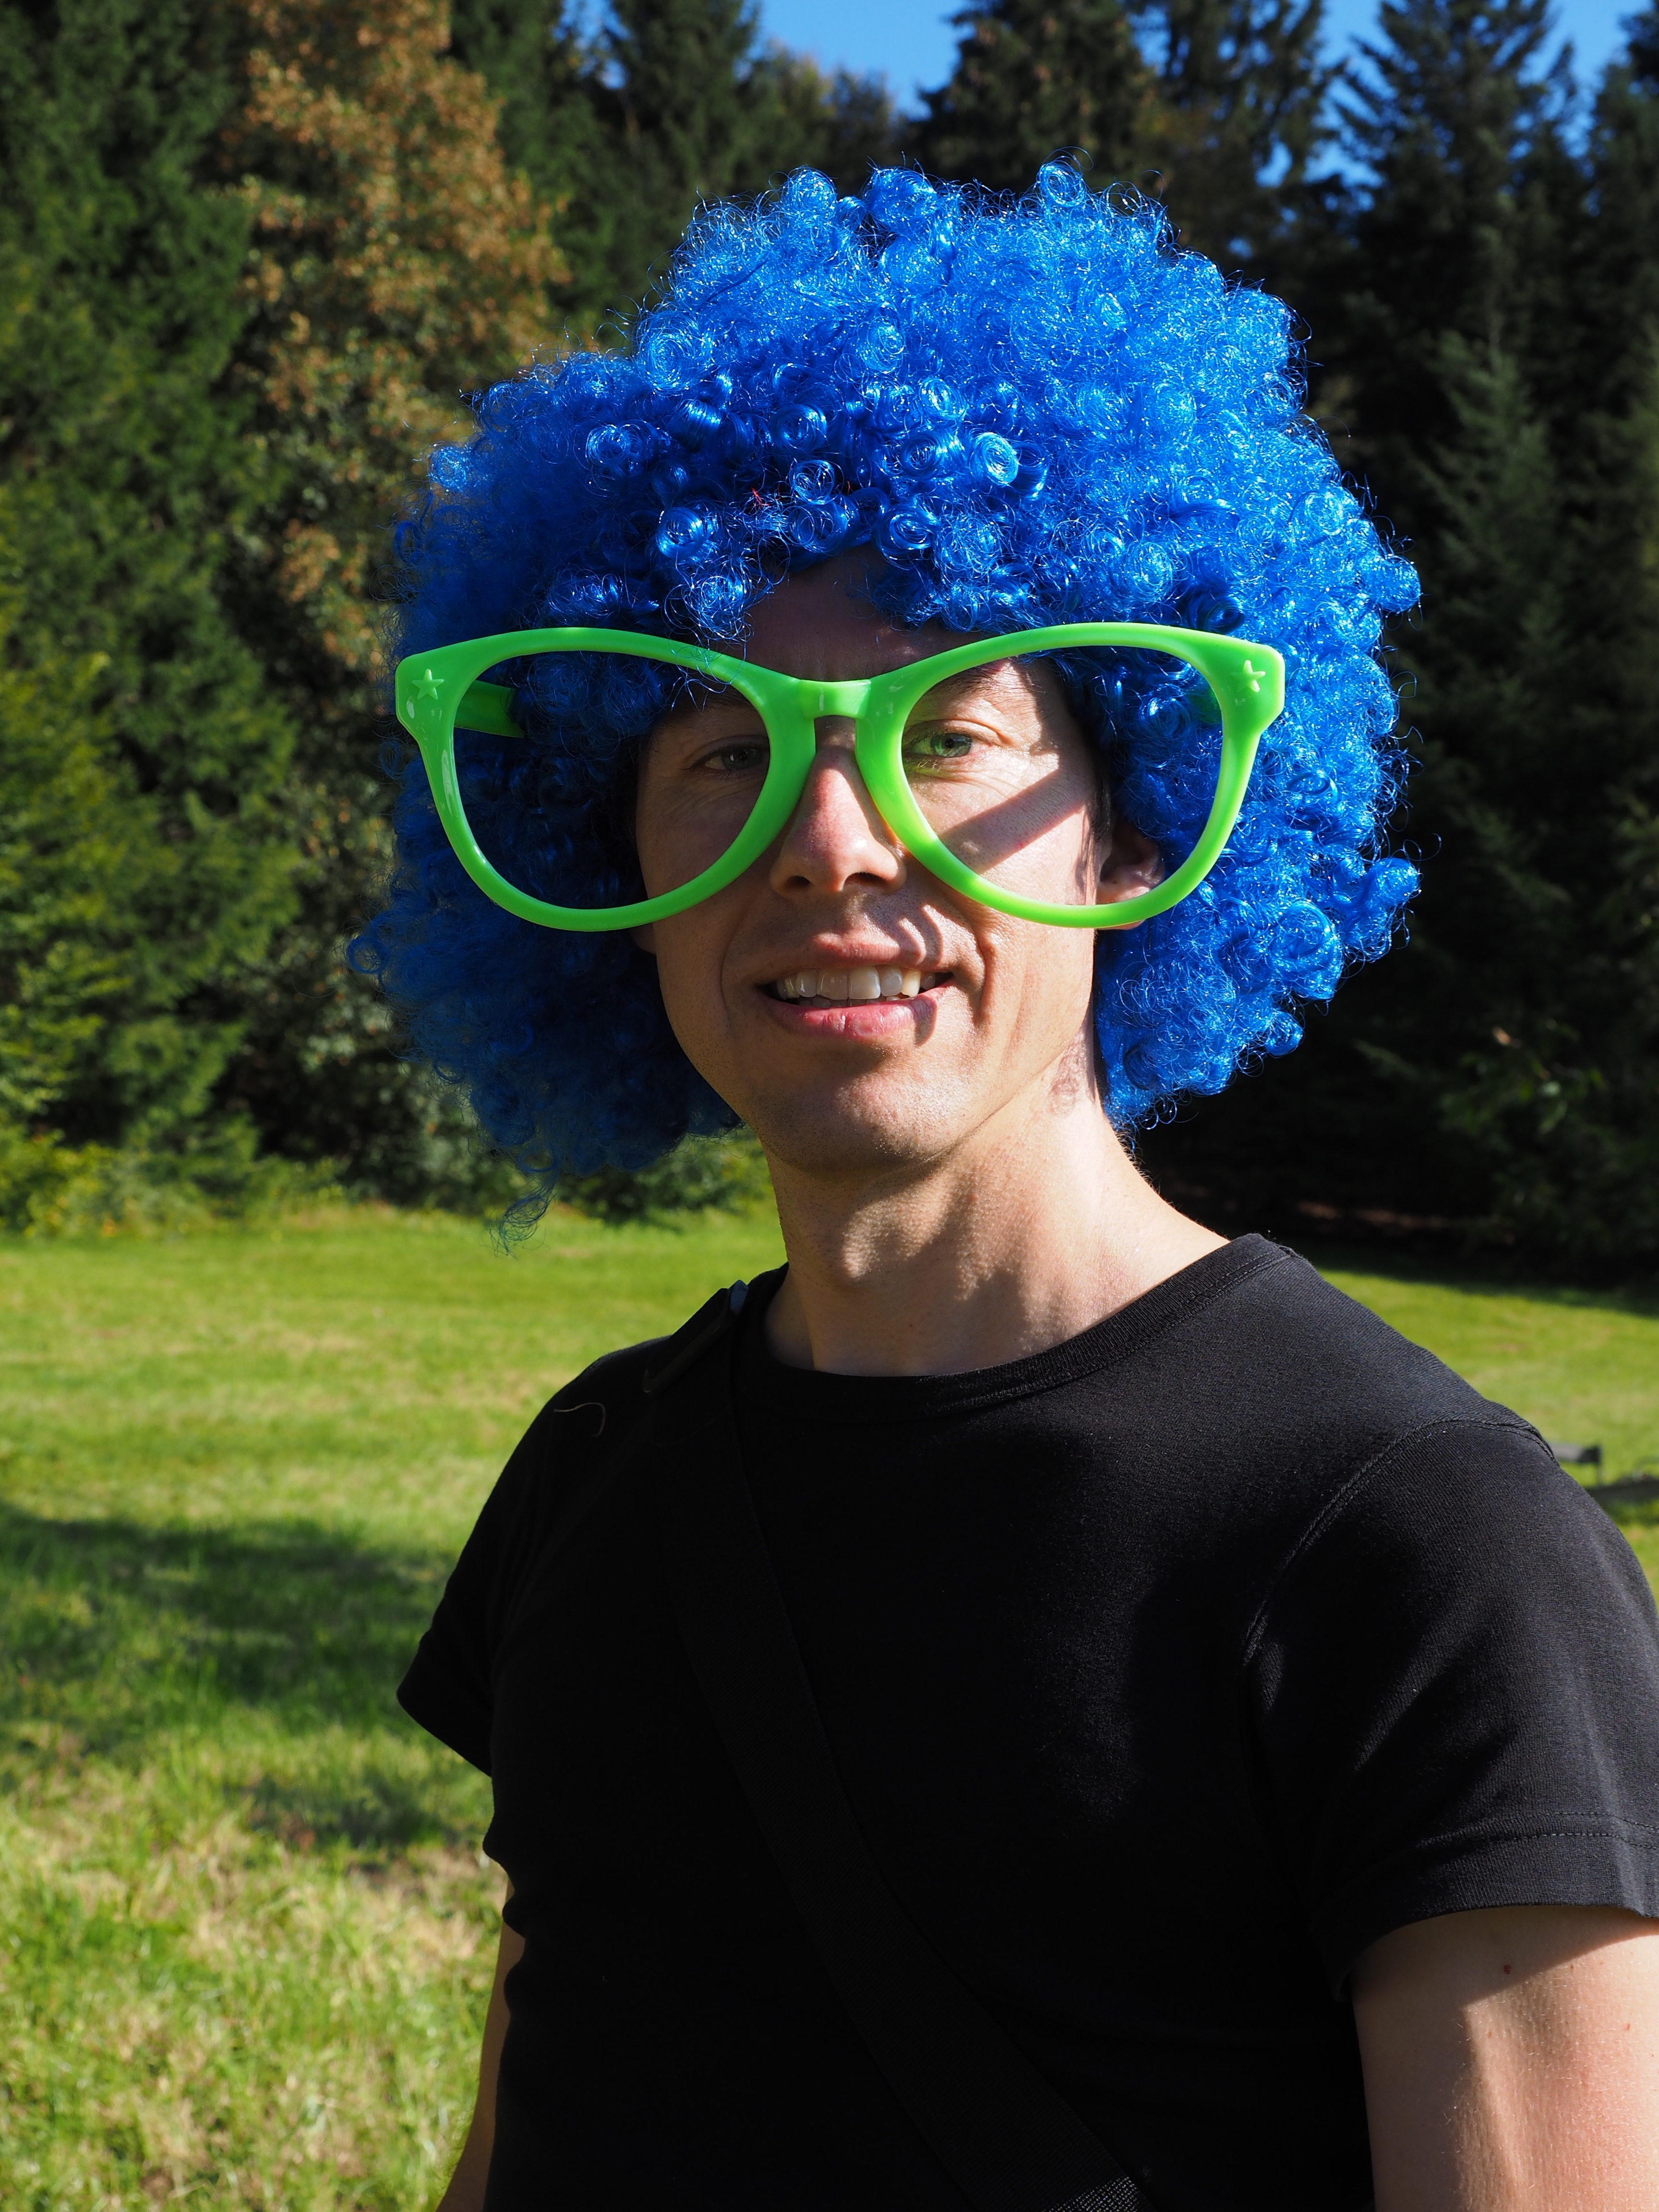
man, person, hair, flower, portrait, spring, green, carnival, color, human, blue, clothing, hairstyle, face, fun, dress, sunglasses, glasses, costume, wig, parody, panel, atze schr der, ver ppelung